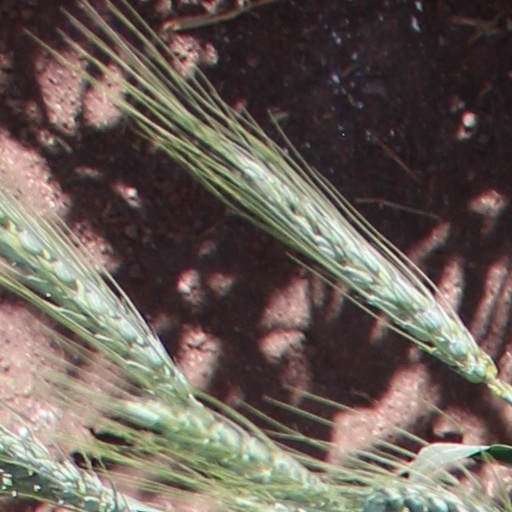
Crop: wheat